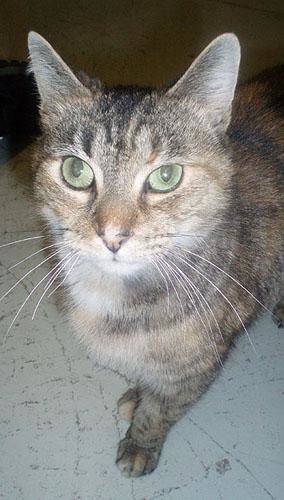
Label: cat